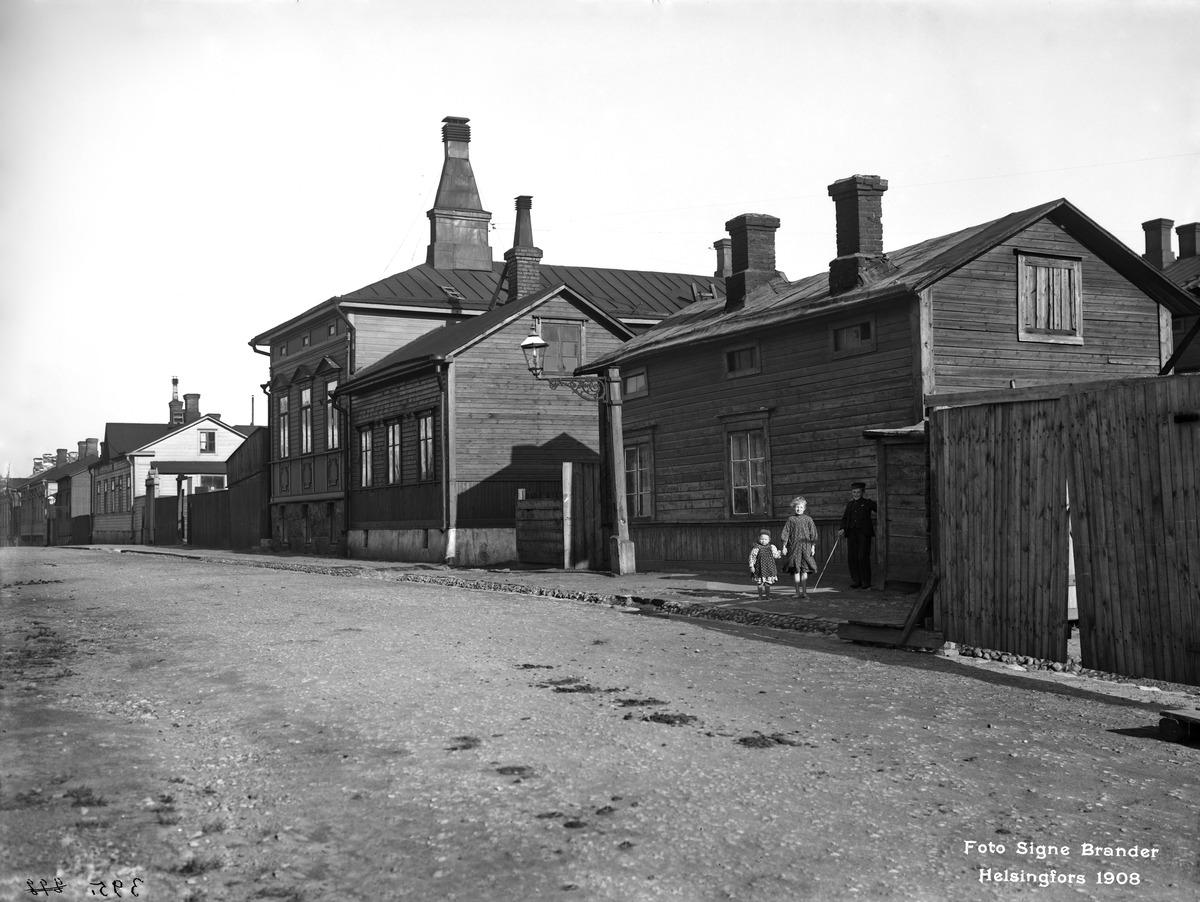
Munkkisaarenkatu 12, 10, 8
sisällön kuvaus: Munkkisaarenkatu 12, 10, 8 mustavalkoinen
Kuvaaja: Brander, Signe, valokuvaaja
Ajankohta: kuvausaika 1908
Paikka: Suomi, Uusimaa, Helsinki, Länsisatama Helsinki, Munkkisaarenkatu 12, 10, 8
Aiheet: puurakennukset, katuvalaistus, lapset